Victor Valois

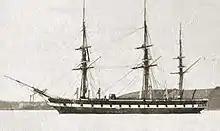
SMS "Arcona"

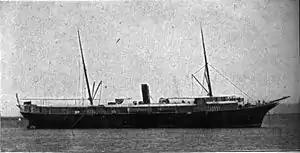
The gun-runner "Itata" in San Diego Bay in 1891

According to family legend, Valois' great-grandfather was lured from France to Switzerland during the Seven Years' War, where he was conscripted into Habsburg service. During the Prussian victory at Liegnitz he was among the 4,700 Austrian prisoners, and was persuaded to join the Prussian military. After the war he settled in the town of Prussian Holland, a village settled by Dutch refugees during the fourteenth century. (The town is now called Pasłęk and is part of modern-day Poland.) The son of the erstwhile prisoner became a merchant, and his son, while studying to be a justice, married the daughter of one of the deputies of the Prussian Parliament, Antonie Pohl-Senslau. Victor Valois, born in 1841 to this couple, married Minna von Behrendt. He was generally reckoned by other naval officers to be a pleasant man who spoke perfect English.